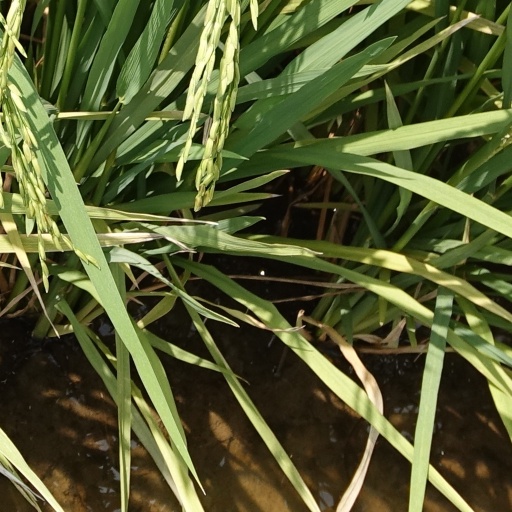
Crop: rice